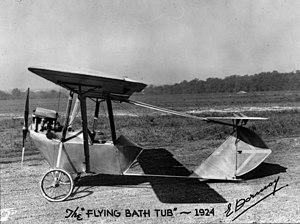
Étienne Dormoy, né le 10 février 1885 à Vandoncourt, France, et mort le 28 février 1959 à San Diego, Californie, est un pionnier franco-américain de la construction aéronautique, concepteur du premier avion à fuselage monocoque construit aux États-Unis, du premier avion à obtenir une certification aéronautique américaine et du premier autogire à hélice propulsive.
Un ULM est un aéronef ultra-léger muni d'un moteur dont la licence de pilotage et les conditions de navigabilité spécifiques sont simplifiées par rapport à la licence de pilote privé et la certification d'un avion. La plupart des ULM peuvent décoller et atterrir sur des distances réduites hors des aérodromes, mais les plus performants s'apparentent aux avions légers.